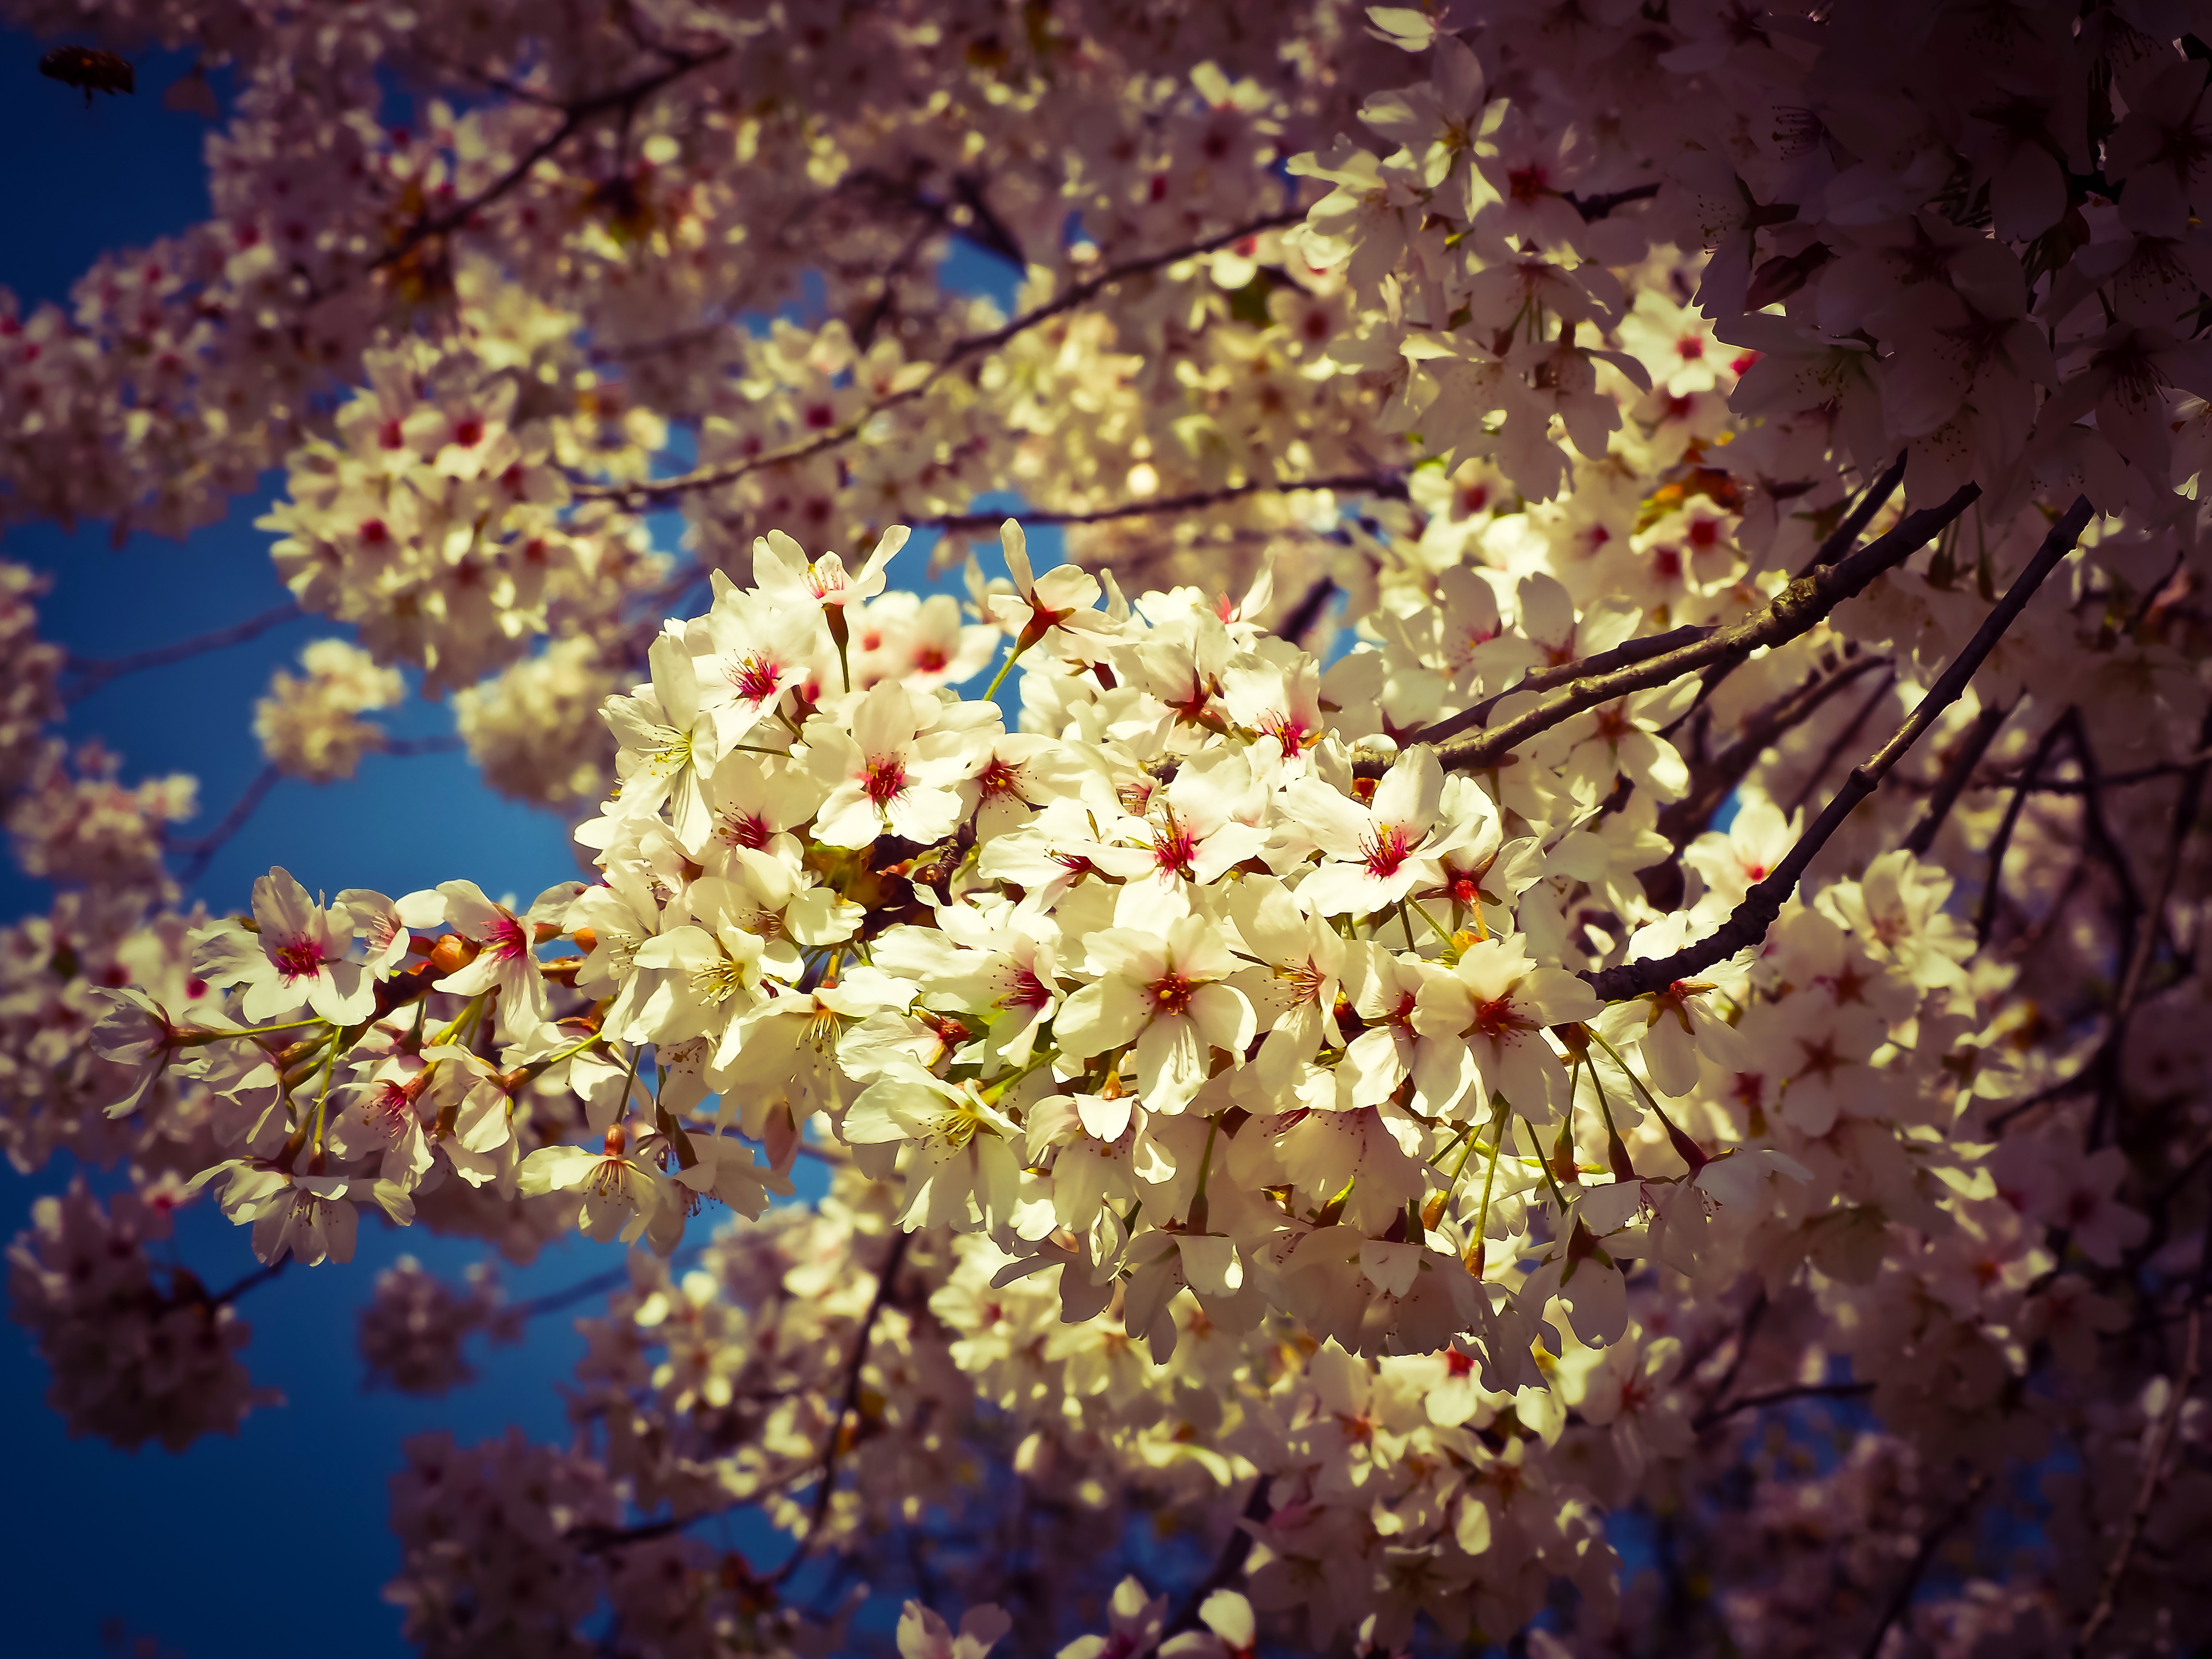
tree, nature, branch, blossom, plant, sky, sunlight, flower, petal, bloom, spring, autumn, colorful, garden, pink, flora, cherry blossom, twig, flowers, cool image, cool photo, cherry, petite, bl tenmeer, japanese flowering cherry, ornamental cherry, computer wallpaper